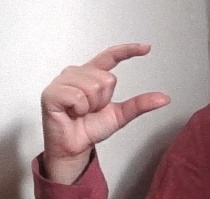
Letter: dal